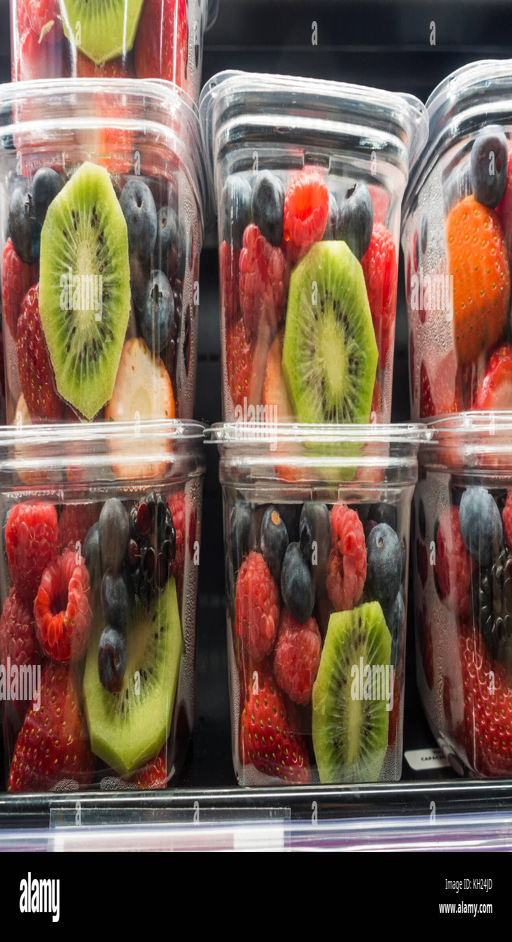
clear plastic containers of mixed cut fresh fruit on the shelf in a supermarket